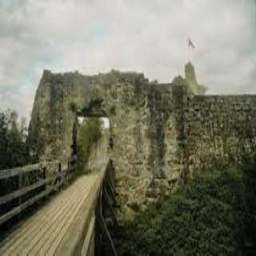
Schellenberg Castle